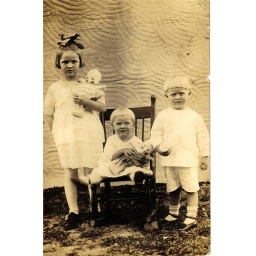
boy and girl outside in front of laundry1